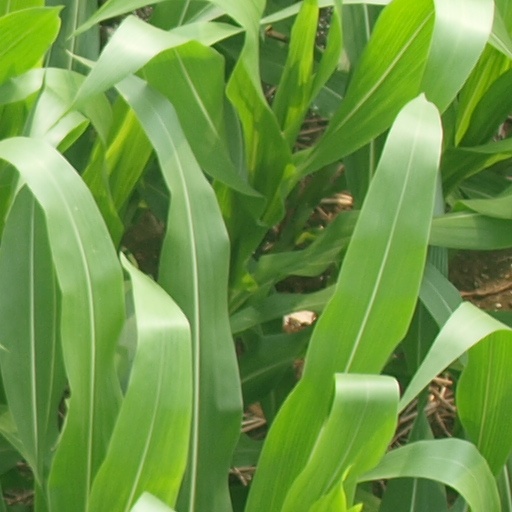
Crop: maize; corn